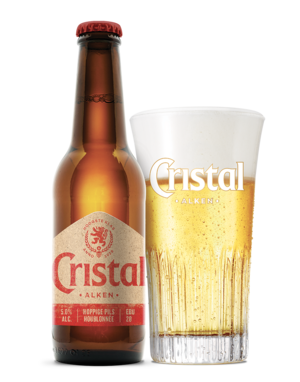
Cristal est une marque utilisée par différentes brasseries de plusieurs pays.